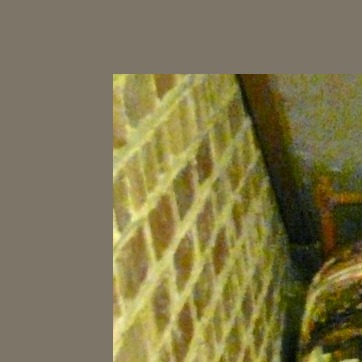
Material: brick